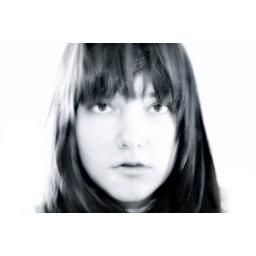
life in black and white